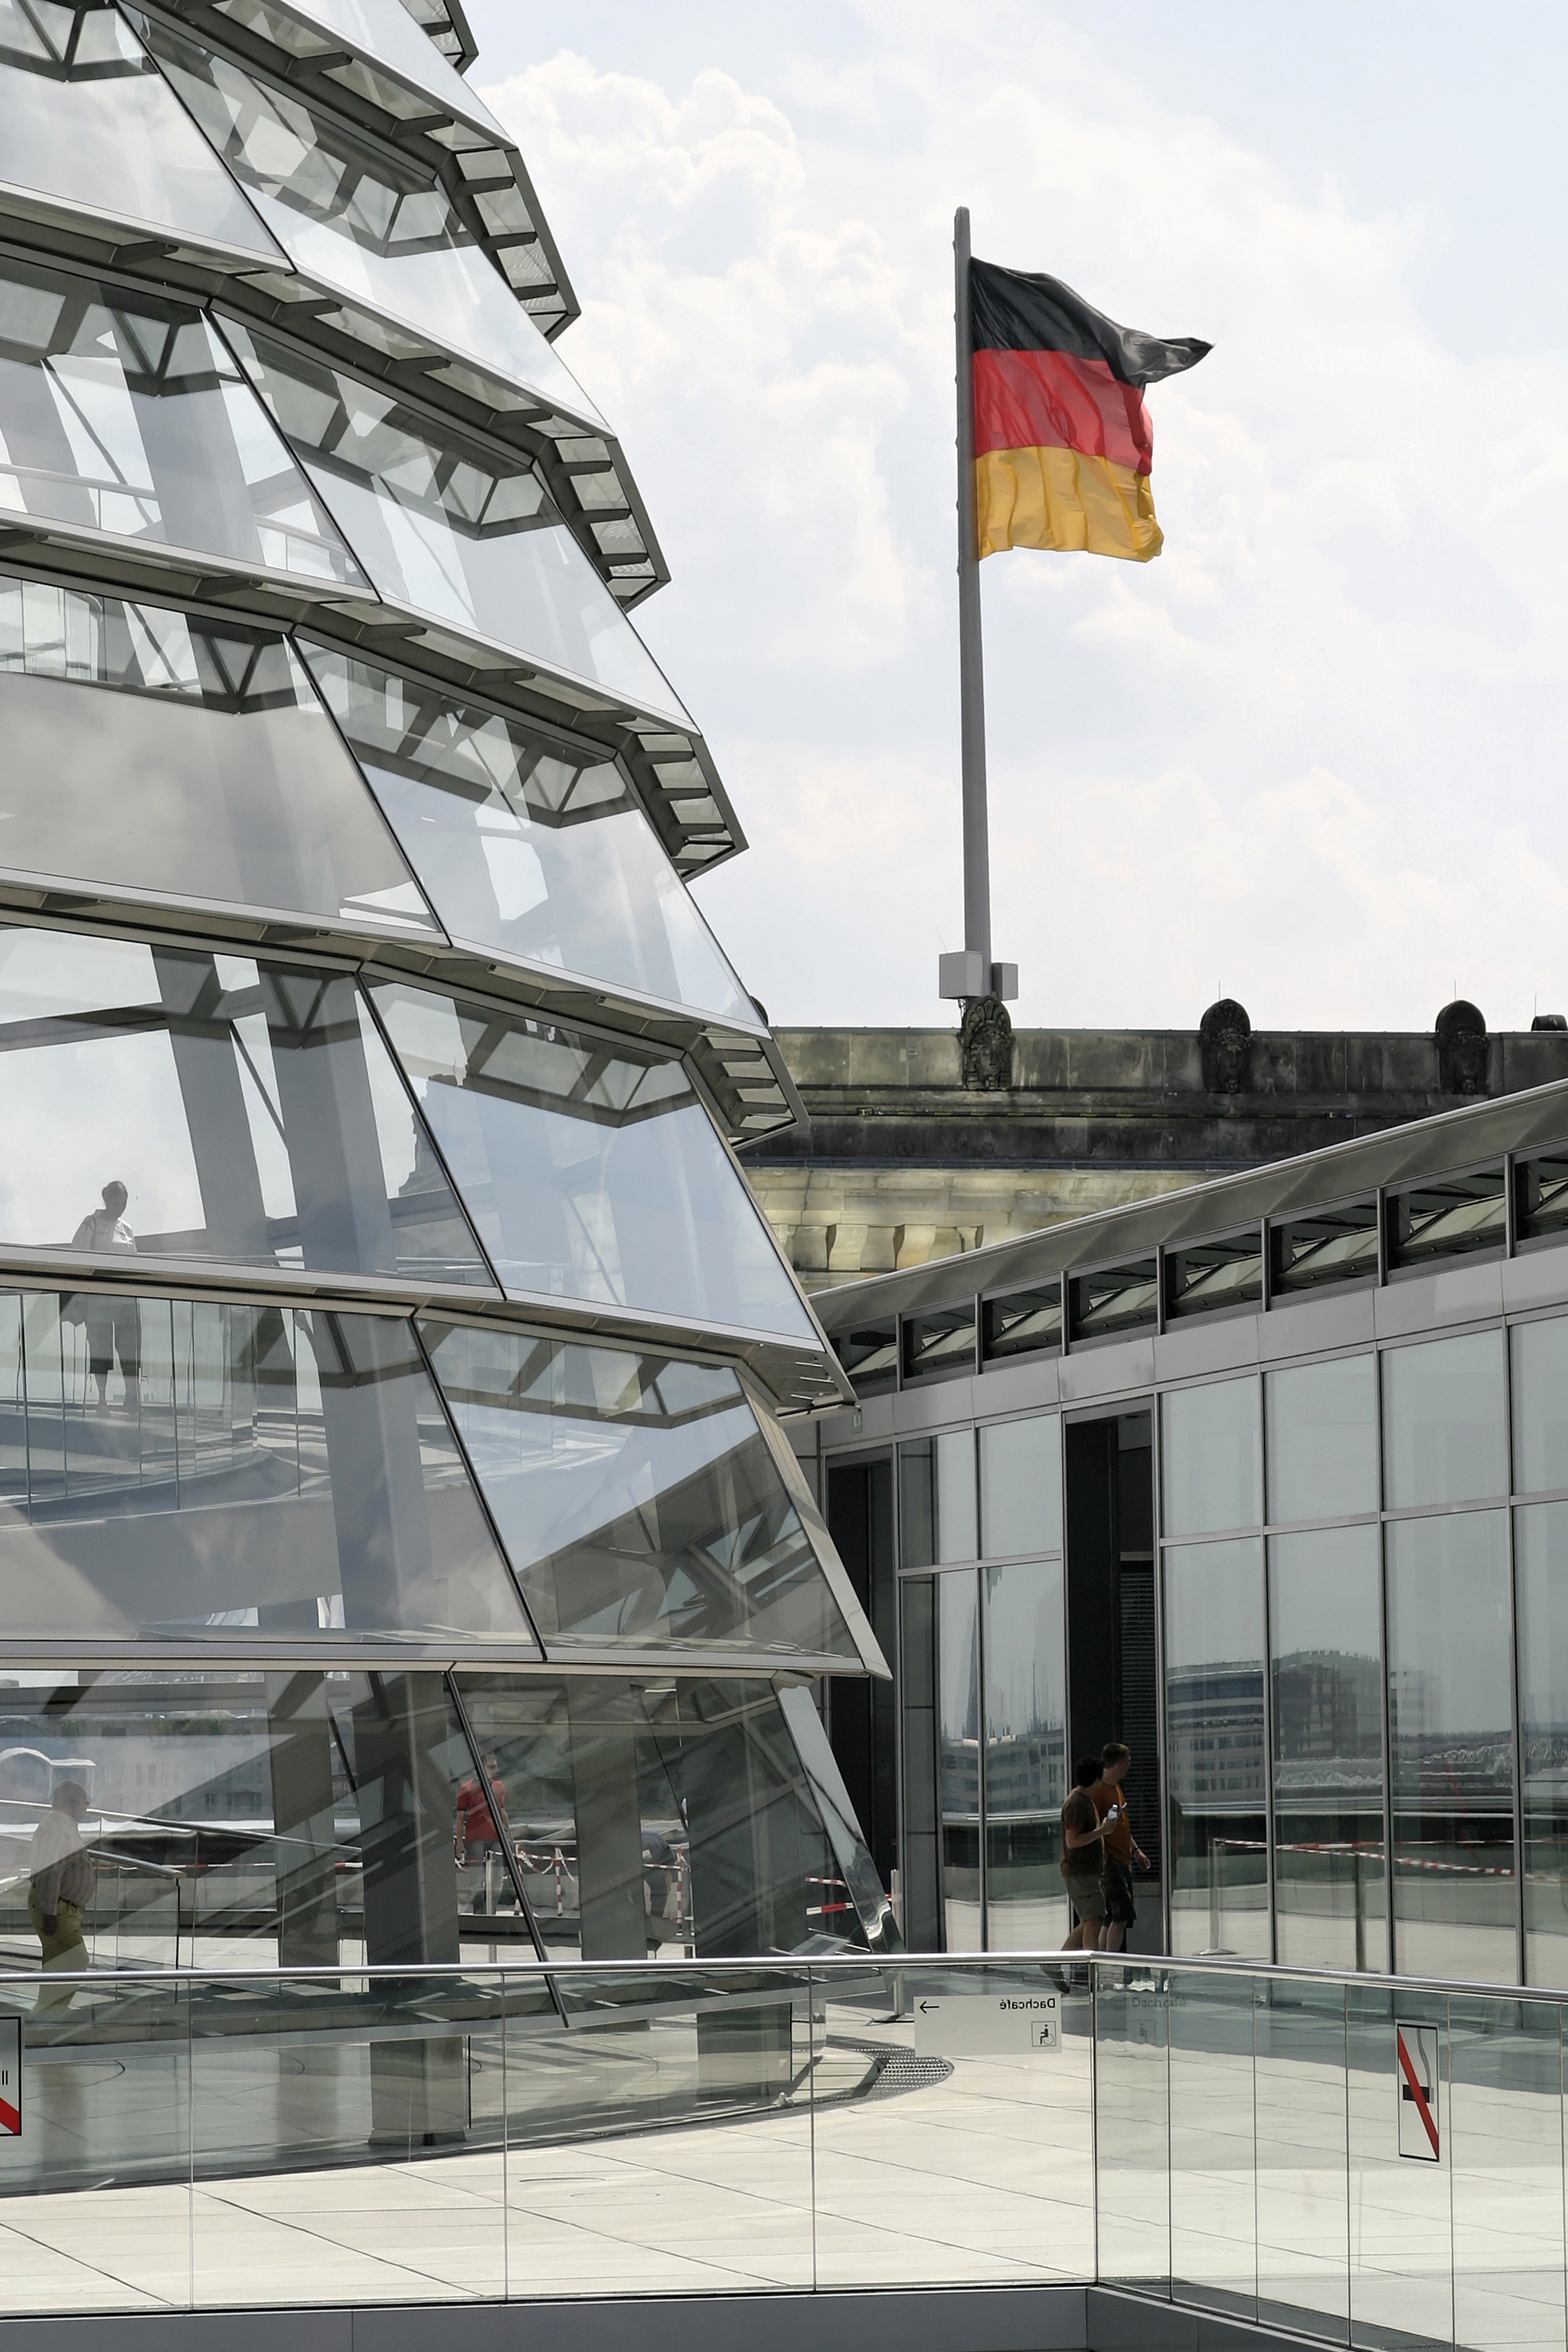
architecture, structure, building, skyscraper, vehicle, tower, mast, facade, stadium, tower block, capital, germany, berlin, government, dome, policy, spree, reichstag, bundestag, glass dome, the german volke, government district